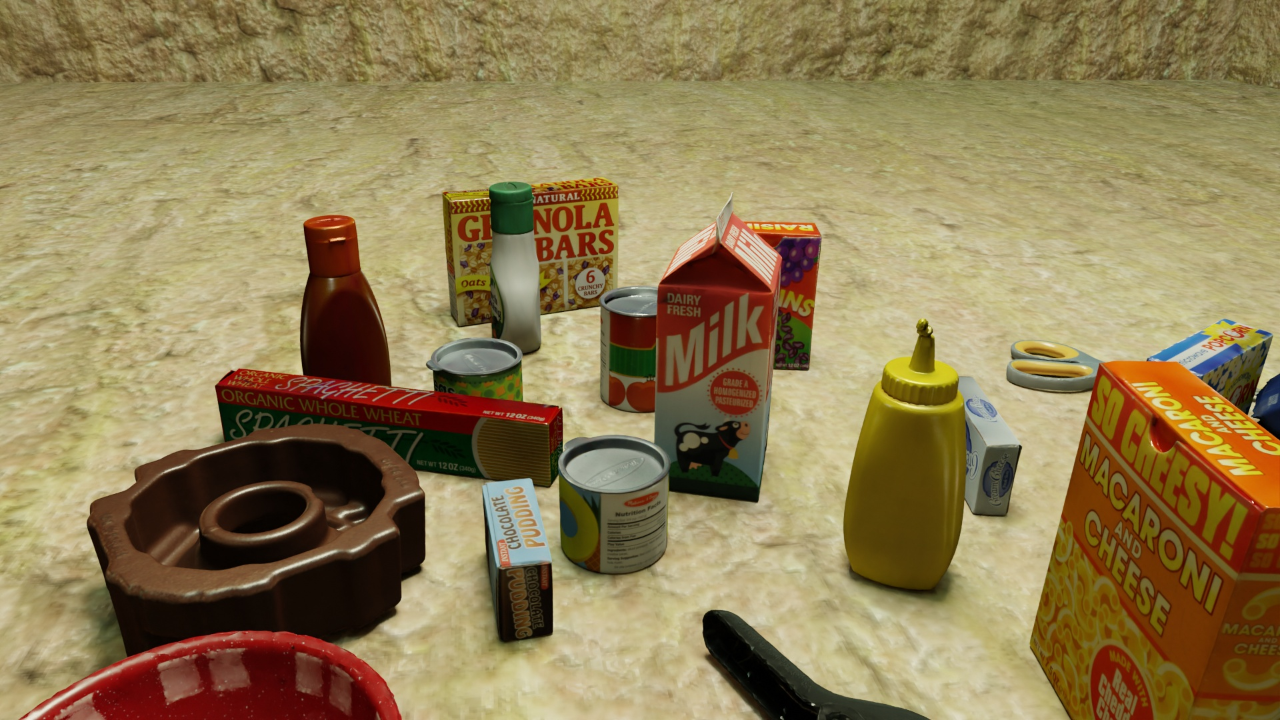
Question:
What are the five normalized (x, y) points between 0 and 1 in the image that outline the grasp plane for the box of instant chocolate pudding? Your answer should be as Grasp center: [], Left finger base: [], Right finger base: [], Left finger tip: [], Right finger tip: [].
Answer: Grasp center: [0.408594, 0.679167], Left finger base: [0.328906, 0.673611], Right finger base: [0.488281, 0.684722], Left finger tip: [0.332813, 0.777778], Right finger tip: [0.486719, 0.786111]